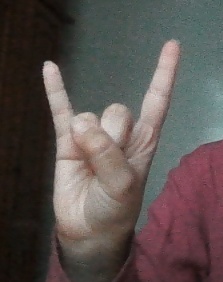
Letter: la